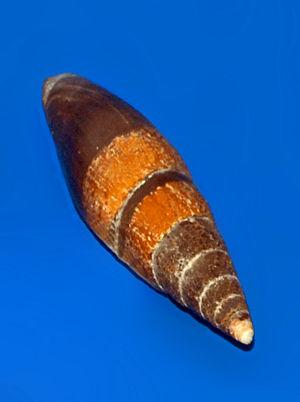
Mitra est un genre de mollusques gastéropodes, de la famille des Mitridae.